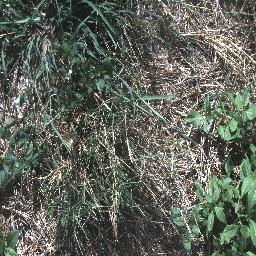
Label: negative